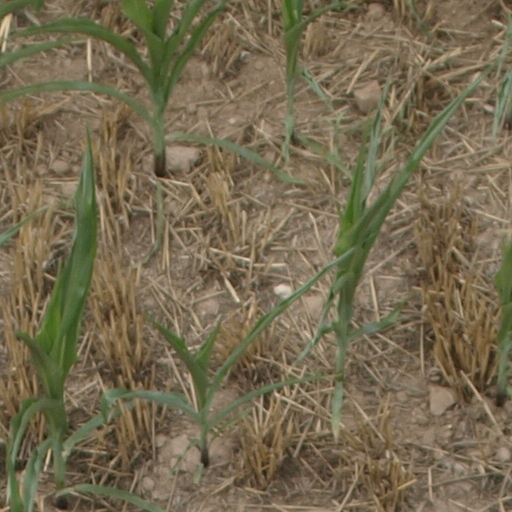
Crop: maize; corn